Blacktip reef shark

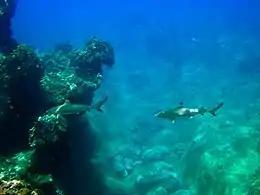
Blacktip reef sharks follow each other as a prelude to mating.

Like the other members of its family, the blacktip reef shark is viviparous, though the details of its life history vary across its range. Its reproductive cycle is annual off northern Australia, with mating taking place from January to February, as well as off Moorea in French Polynesia, where mating occurs from November to March. The cycle is biennial off Aldabra, where intense competition within and between species for food may constrain females to only bearing young every other year. Earlier accounts from the Indian Ocean by Johnson (1978), Madagascar by Fourmanoir (1961), and the Red Sea by Gohar and Mazhar (1964), indicated a biannual cycle in these regions with two breeding seasons per year from June to July and December to January. If accurate, the shorter reproductive cycles of these subpopulations may be a consequence of warmer water.